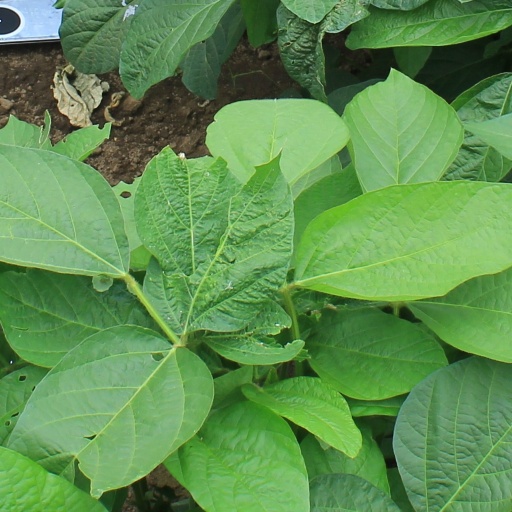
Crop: soybean